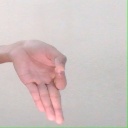
अक्षर: ज्ञ